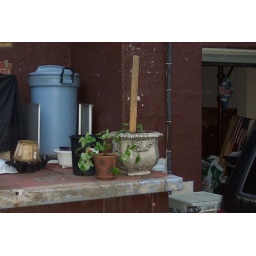
Alpine strawberries, 2 tomato transplants, and potatoes in the black pot